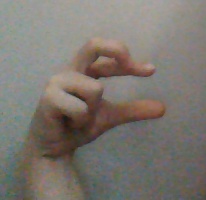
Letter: thal